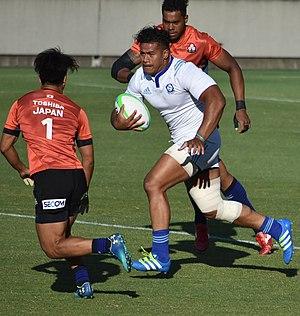
Ataata Moekiola, né le 6 février 1996 aux Tonga, est un joueur de rugby à XV international japonais, évoluant aux postes d'ailier ou de centre. Il évolue avec la franchise des Chiefs en Super Rugby depuis 2019.